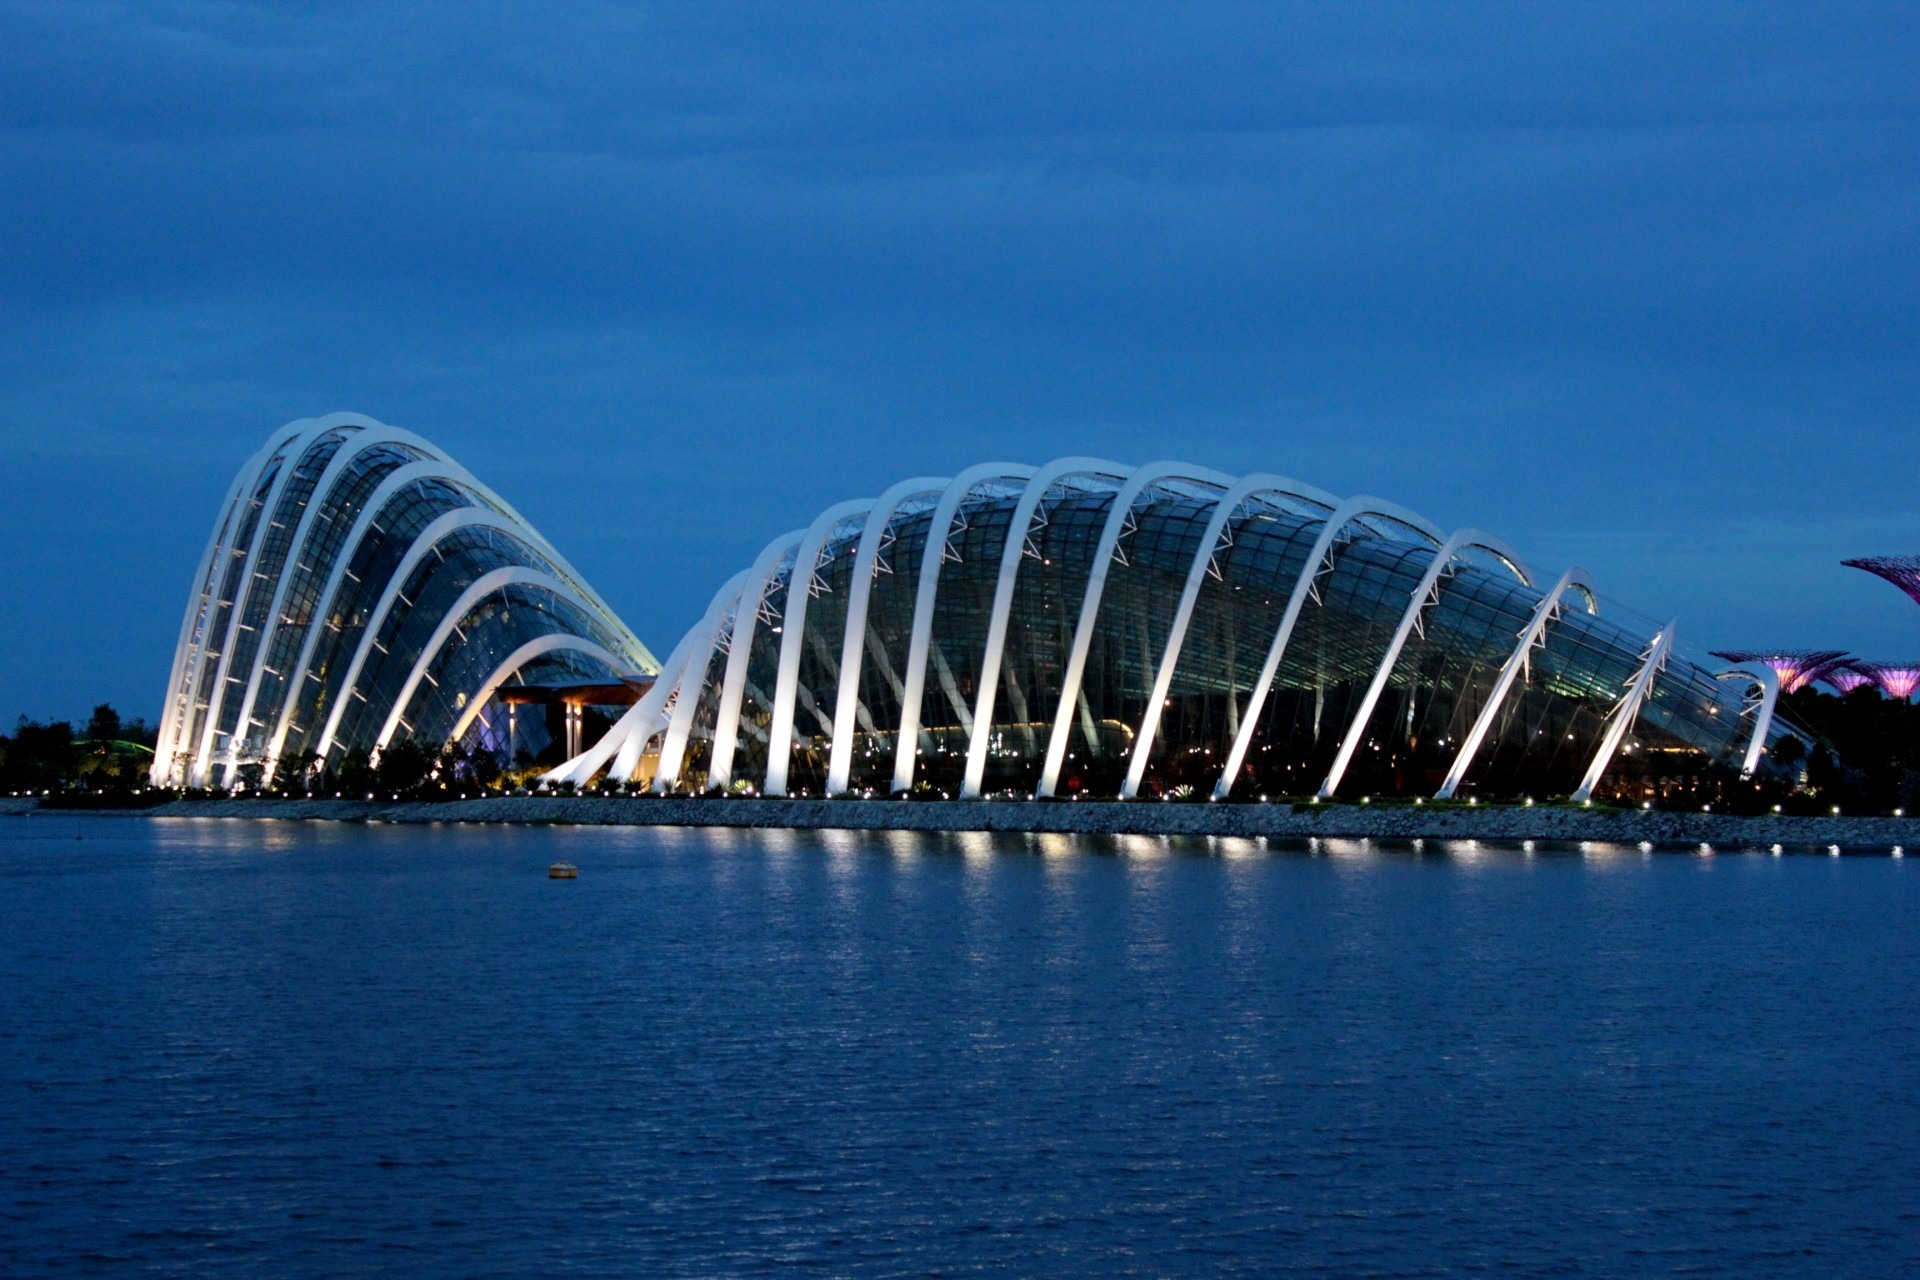
architecture, structure, vacation, travel, relax, opera house, landmark, lamp, stadium, power, lights, place, tour, buildings, tall, big, tourist attraction, singapore, sight seeing, sport venue